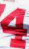
Number: 4